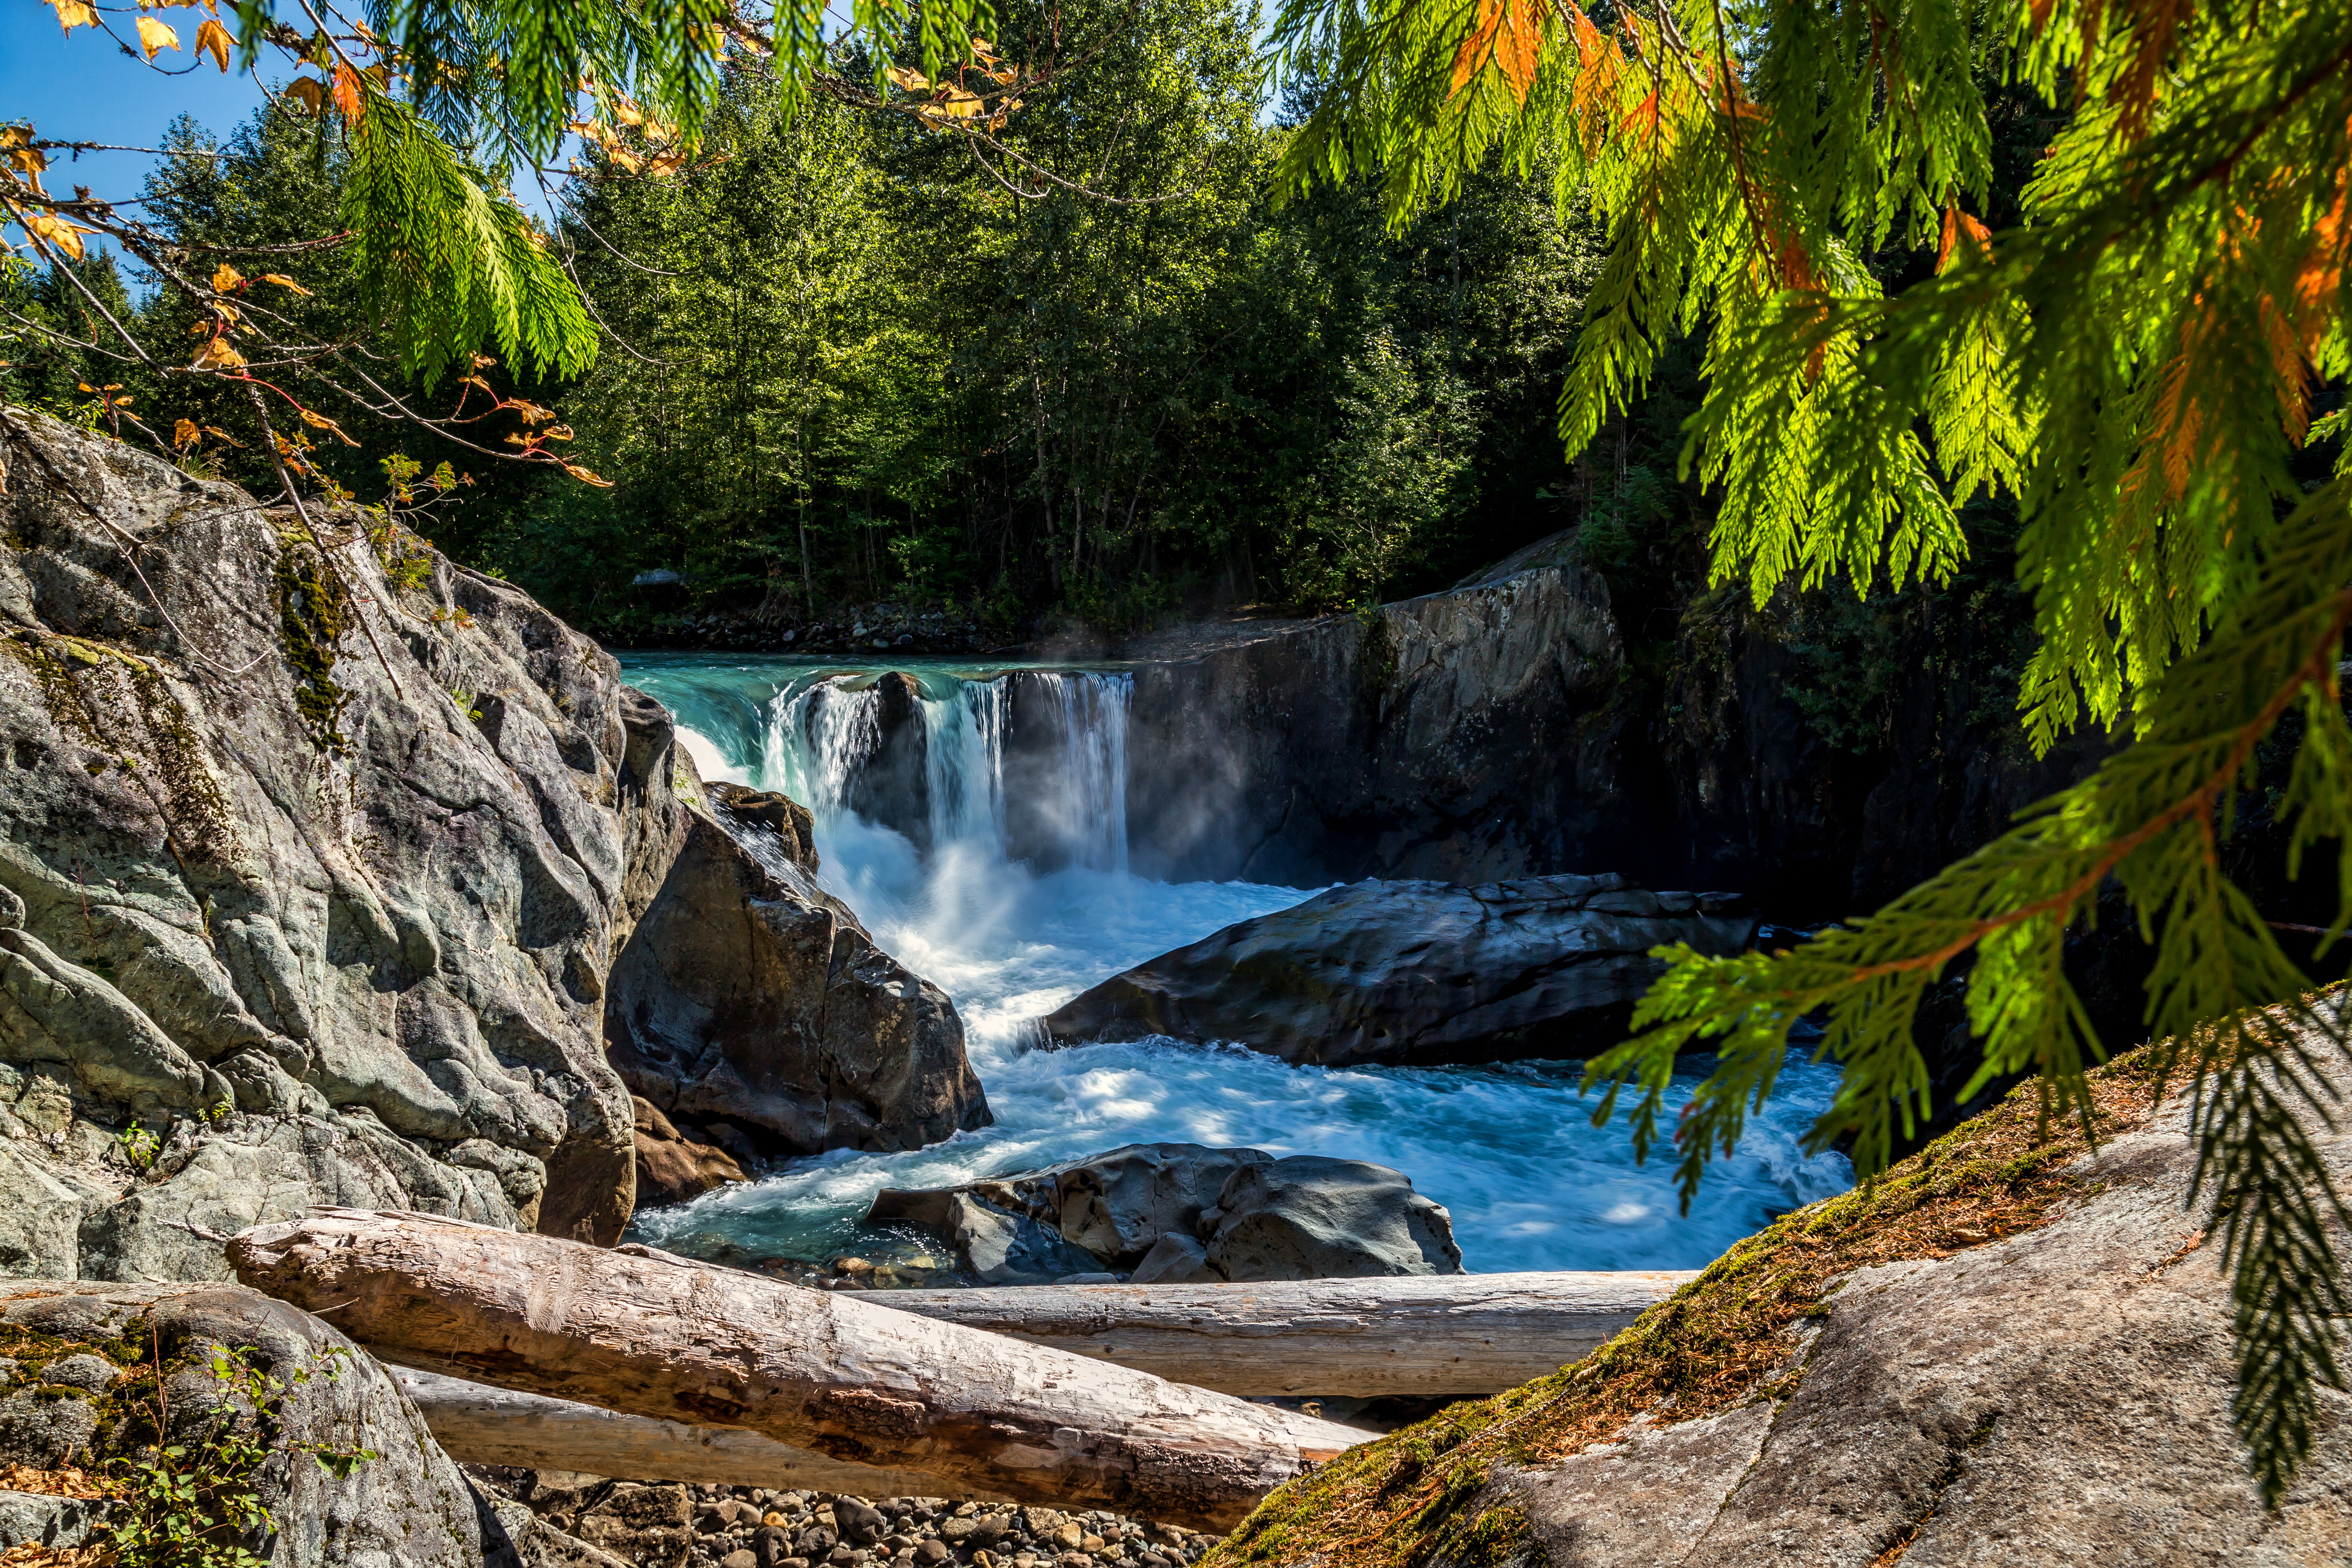
waterfall, water, nature, stream, river, forest, landscape, cascade, green, rock, fall, creek, stone, flowing, flow, mountain, park, tree, spring, rocks, motion, moss, beautiful, outdoor, natural, body of water, natural landscape, water resources, leaf, watercourse, nature reserve, water feature, fluvial landforms of streams, bedrock, formation, riparian zone, state park, jungle, escarpment, national park, outcrop, mineral spring, temperate broadleaf and mixed forest, mountain river, deciduous, vascular plant, riparian forest, tropics